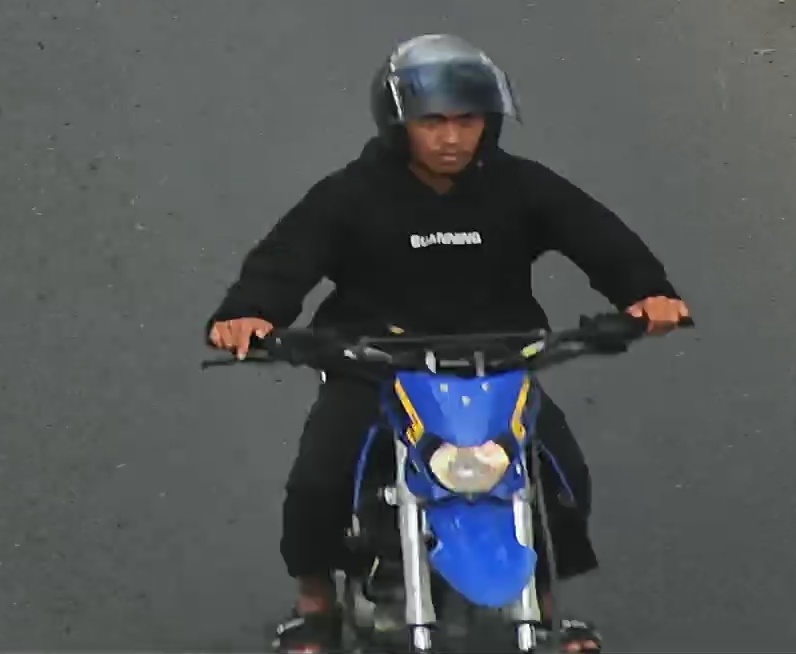
person-with-helmet: 1
person-without-helmet: 0